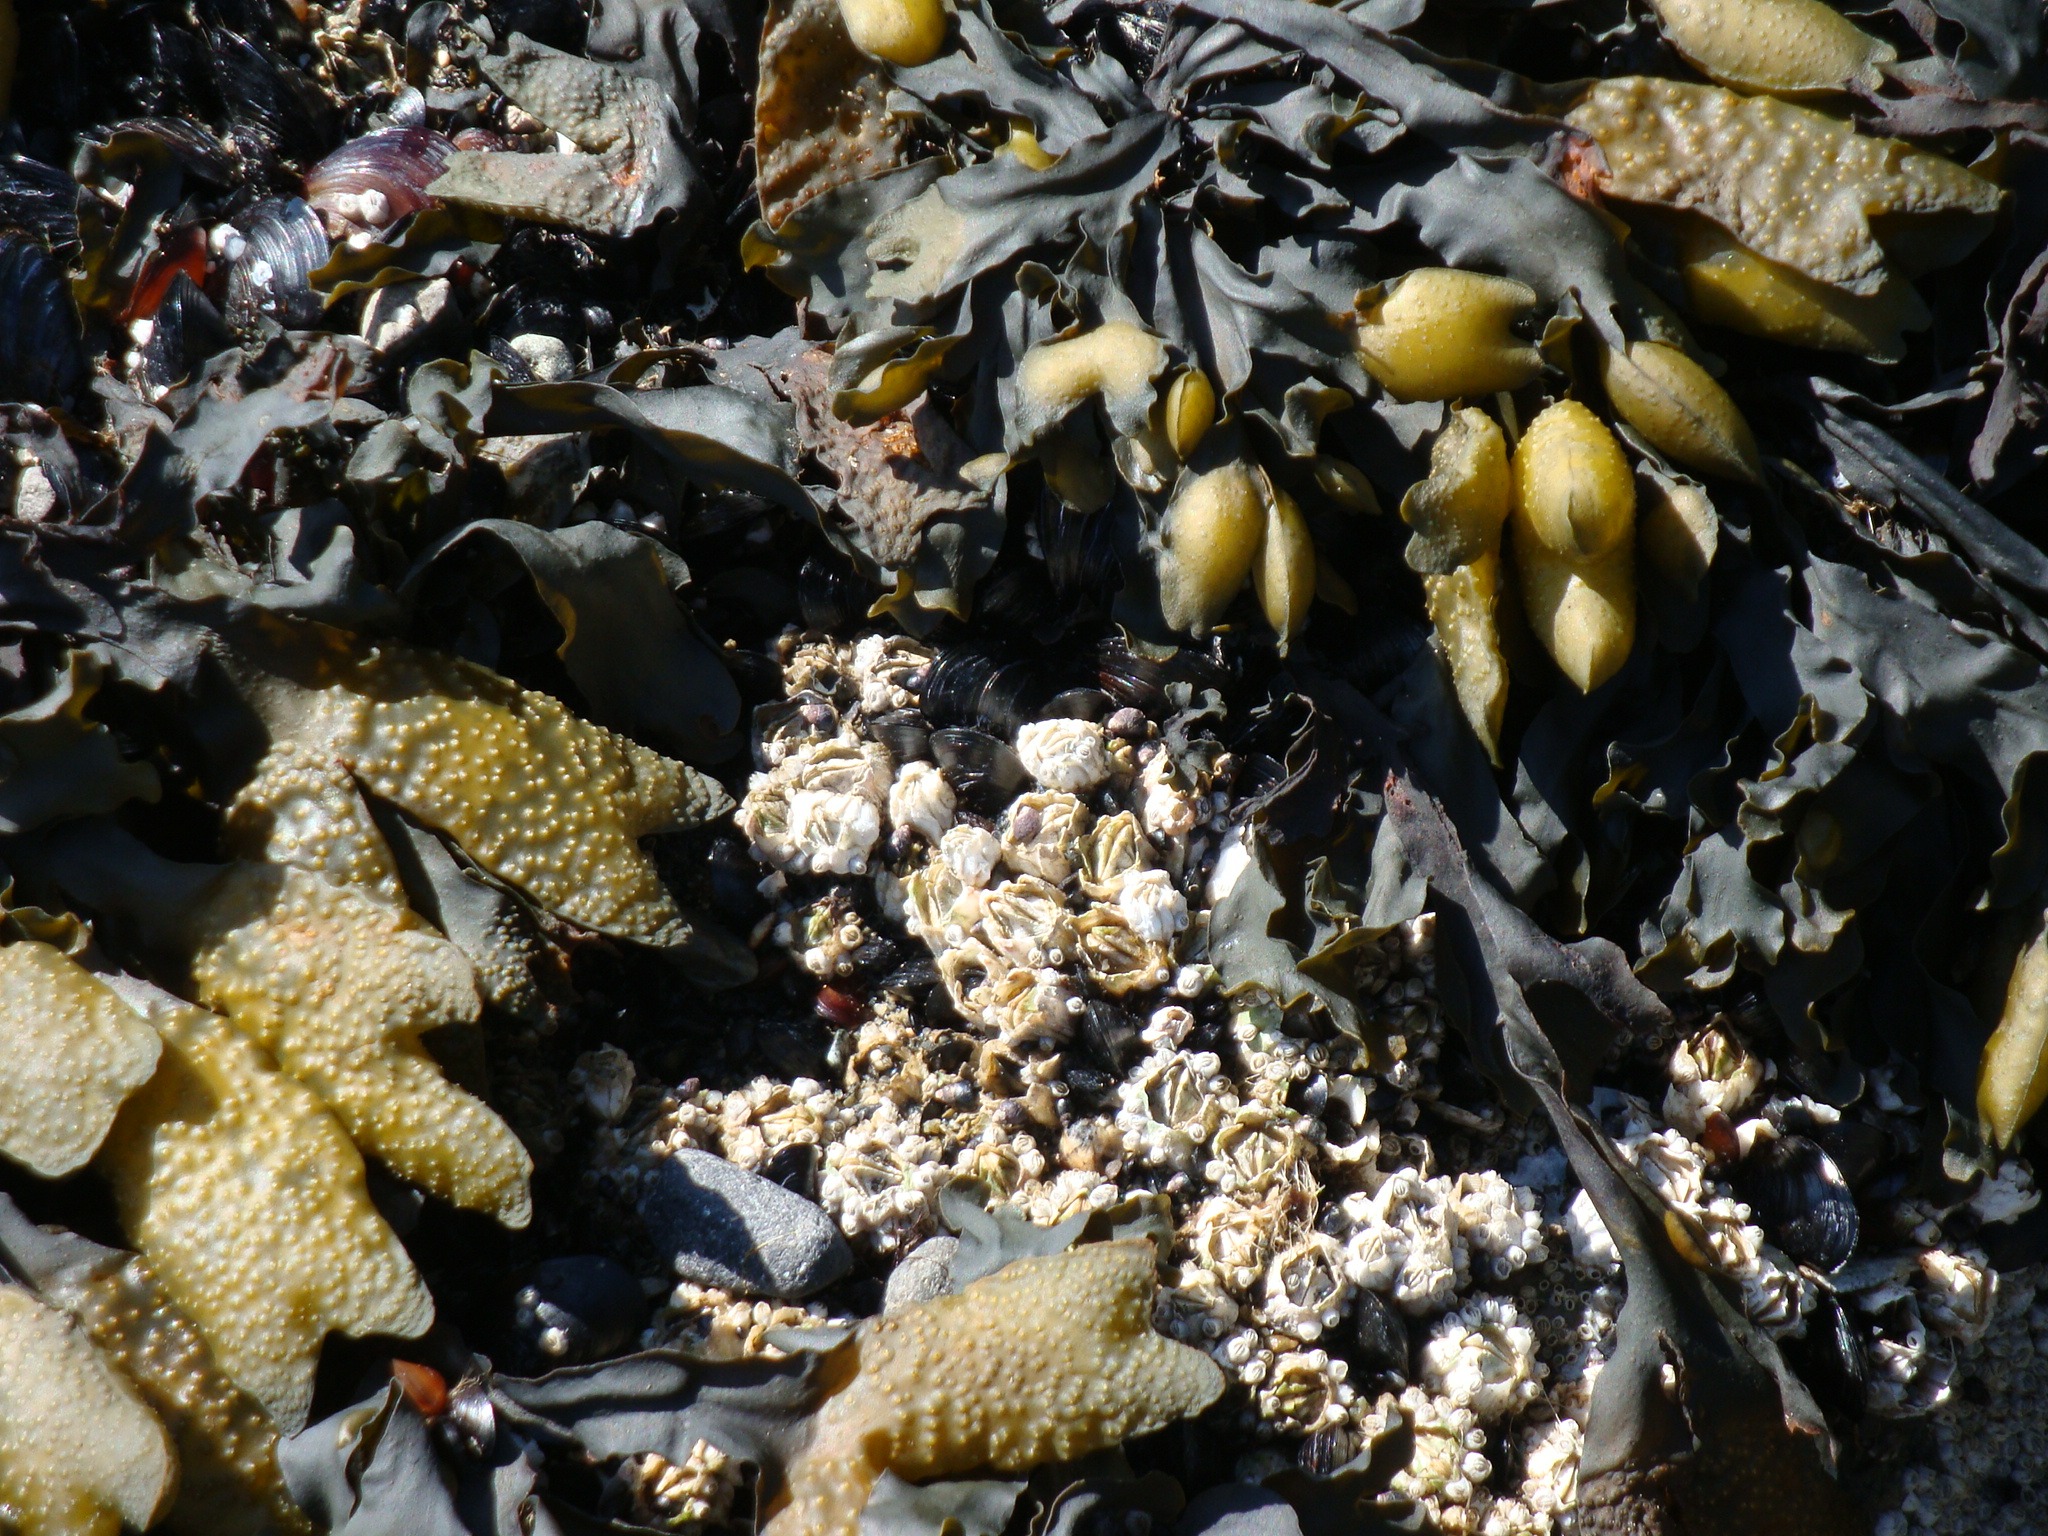
sea, tree, nature, ocean, plant, leaf, shore, flower, tide, wildlife, food, produce, low tide, seaweed, autumn, flora, season, coral reef, close up, barnacles, kelp, pacific ocean, flowering plant, land plant